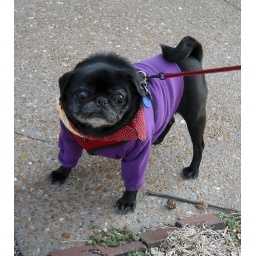
black pug in purple shirt